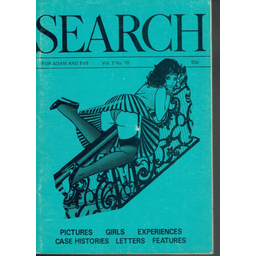
Label: paper